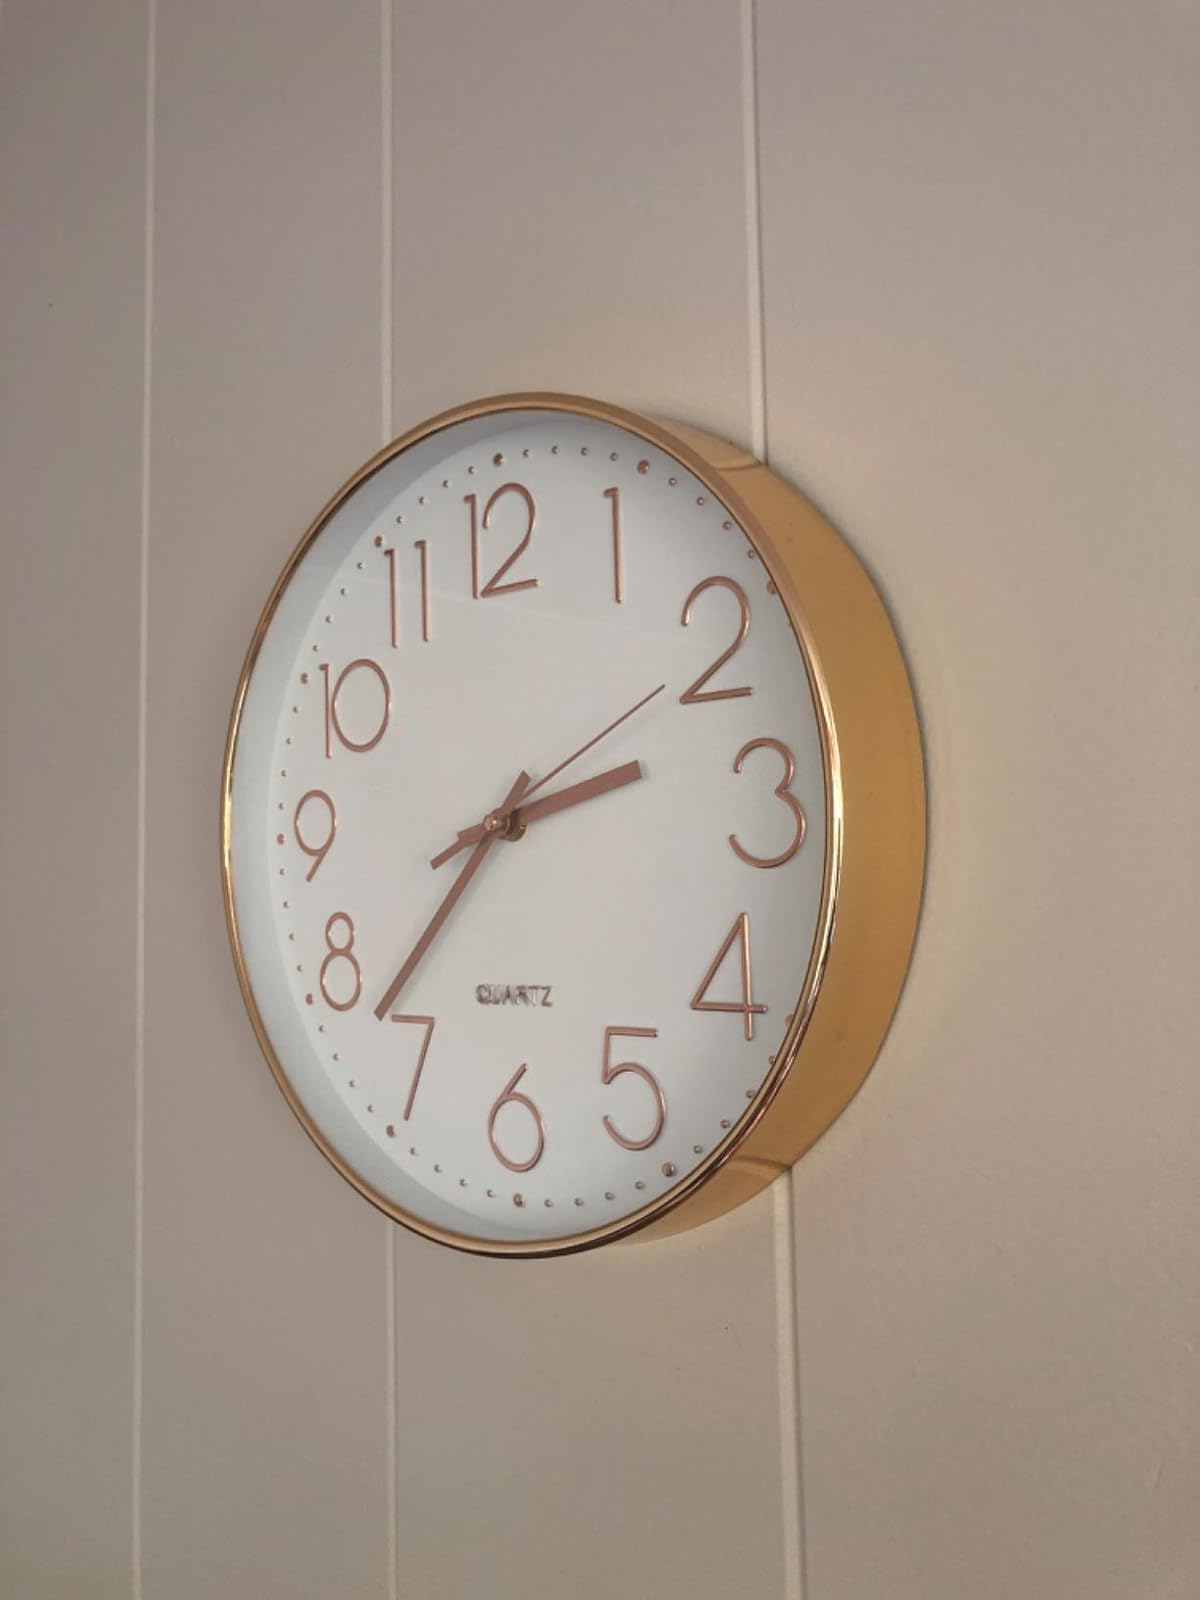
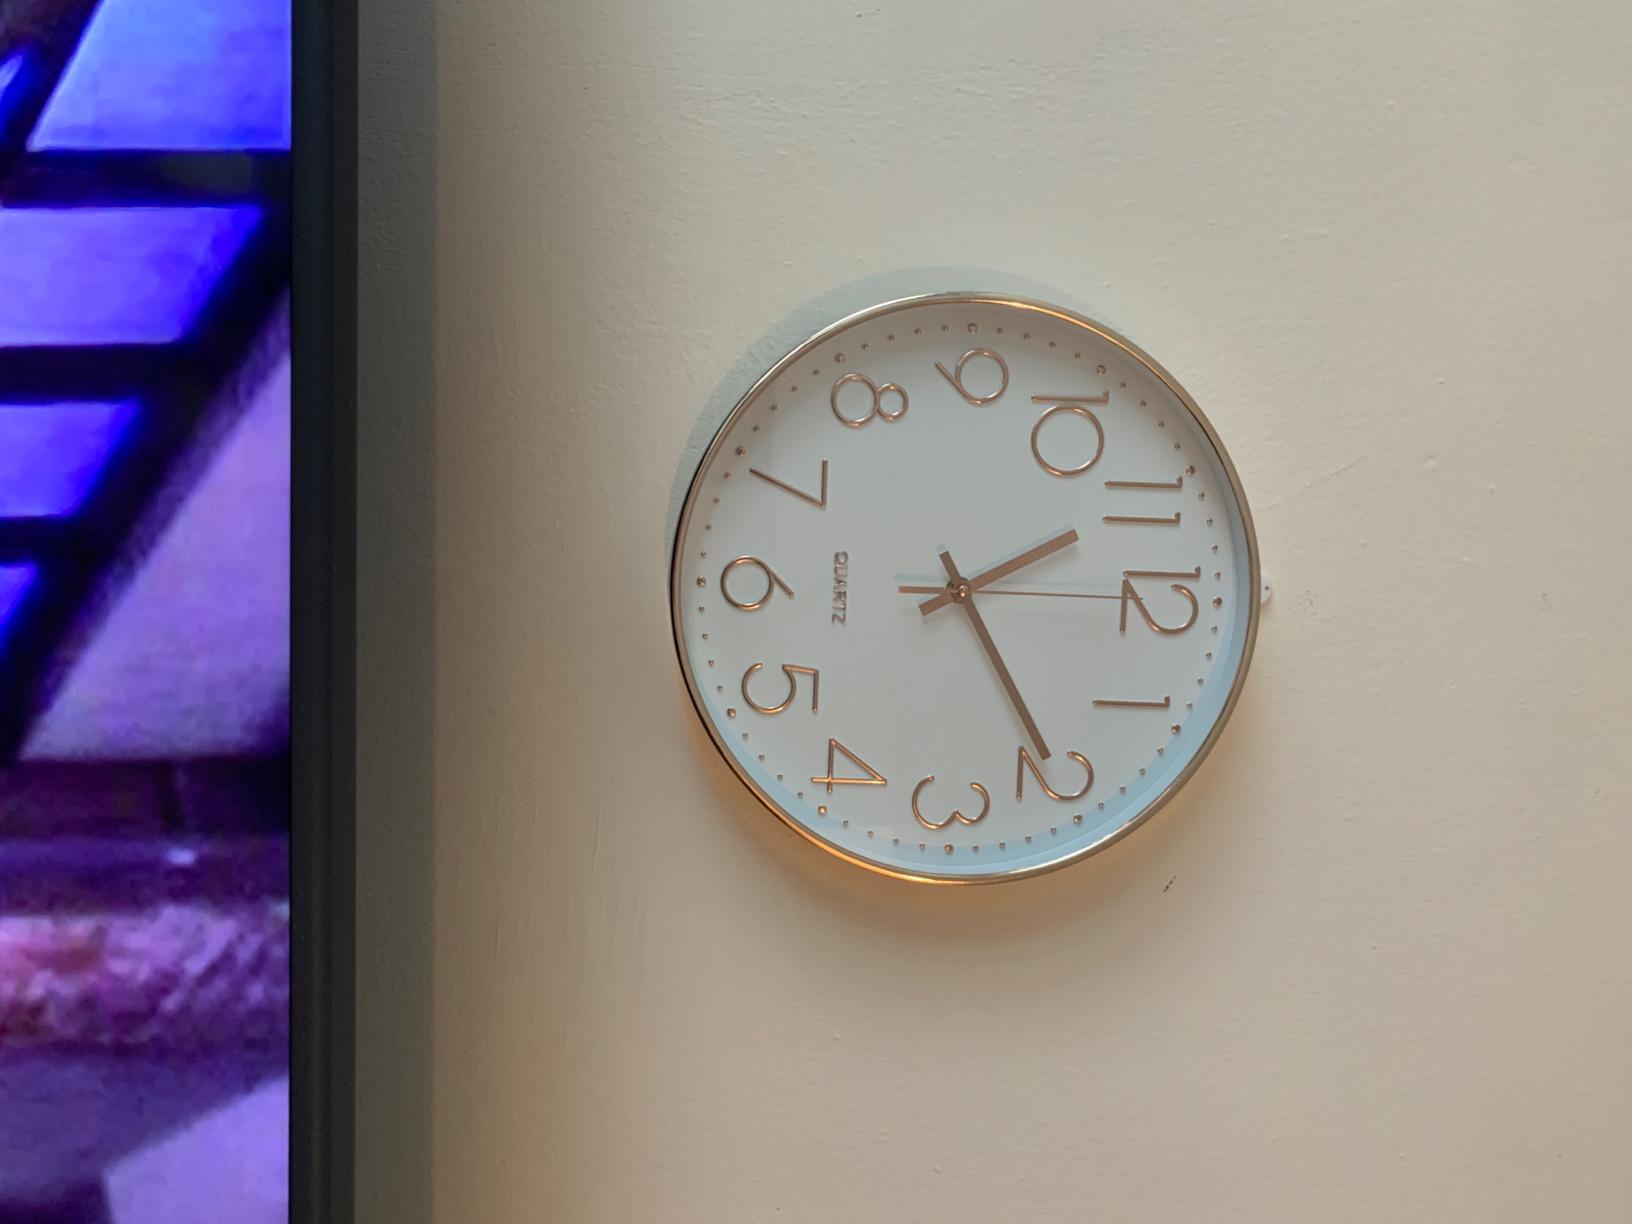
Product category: clock
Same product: yes